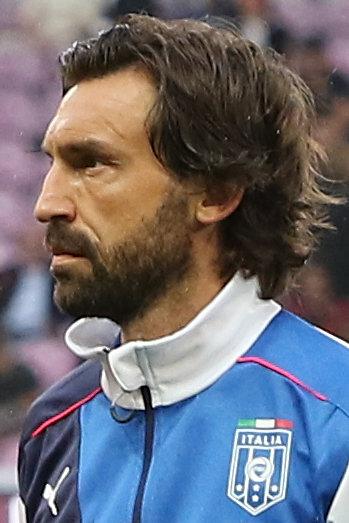
อันเดรอา ปีร์โล

| name = อันเดรอา ปีร์โล
| image = 20150616 - Portugal - Italie - Genève - Andrea Pirlo (cropped).jpg
| image_size = 200
| caption = ปีร์โลกับฟุตบอลทีมชาติอิตาลี|อิตาลีใน ค.ศ. 2015
| fullname = อันเดรอา ปีร์โล
| birth_place = Flero อิตาลี
| height = 1.77 m
| position = กองกลาง
| youthyears1 = 1992–1995 |youthclubs1 = เบรชชากัลโช|เบรชชา
| years1 = 1995–1998 |clubs1 = เบรชชากัลโช|เบรชชา |caps1 = 47 |goals1 = 6
| years2 = 1998–2001 |clubs2 = สโมสรฟุตบอลอินแตร์นาซีโอนาเลมีลาโน|อินเตอร์มิลาน |caps2 = 22 |goals2 = 0
| years3 = 1999–2000 |clubs3 = → Reggina Calcio|Reggina (ยืม) |caps3 = 28 |goals3 = 6
| years4 = 2001 |clubs4 = → เบรชชากัลโช|เบรชชา (ยืม) |caps4 = 10 |goals4 = 0
| years5 = 2001–2011 |clubs5 = เอซี มิลาน |caps5 = 284 |goals5 = 32
| years6 = 2011–2015 |clubs6 = สโมสรฟุตบอลยูเวนตุส|ยูเวนตุส |caps6 = 119 |goals6 = 16
| years7 = 2015–2017 |clubs7 = สโมสรฟุตบอลนิวยอร์กซิตี|นิวยอร์กซิตี |caps7 = 60 |goals7 = 1
| totalcaps = 570 |totalgoals = 61
| nationalyears1 = 1994 |nationalteam1 = อิตาลี อายุไม่เกิน 15 ปี |nationalcaps1 = 3 |nationalgoals1 = 0
| nationalyears2 = 1995 |nationalteam2 = อิตาลี อายุไม่เกิน 16 ปี |nationalcaps2 = 6 |nationalgoals2 = 2
| nationalyears3 = 1995 |nationalteam3 = อิตาลี อายุไม่เกิน 17 ปี |nationalcaps3 = 4 |nationalgoals3 = 0
| nationalyears4 = 1995–1997 |nationalteam4 =อิตาลี อายุไม่เกิน 18 ปี |nationalcaps4 = 18 |nationalgoals4 = 7
| nationalyears5 = 1998–2002 |nationalteam5 = ฟุตบอลทีมชาติอิตาลีรุ่นอายุไม่เกิน 21 ปี|อิตาลี อายุไม่เกิน 21 ปี |nationalcaps5 = 37 |nationalgoals5 = 15
| nationalyears6 = 2000–2004 |nationalteam6 = โอลิมปิกอิตาลี |nationalcaps6 = 9 |nationalgoals6 = 1
| nationalyears7 = 2002–2015 |nationalteam7 = ฟุตบอลทีมชาติอิตาลี|อิตาลี |nationalcaps7 = 116 |nationalgoals7 = 13
| manageryears1 = 2020
| managerclubs1 = สโมสรฟุตบอลยูเวนตุสรุ่นอายุไม่เกิน 23 ปี|ยูเวนตุส อายุไม่เกิน 23 ปี
| manageryears2 = 2020–2021
| managerclubs2 = สโมสรฟุตบอลยูเวนตุส|ยูเวนตุส
| manageryears3 = 2022–2023
| managerclubs3 = Fatih Karagümrük S.K.|Fatih Karagümrük
| manageryears4 = 2023–
| managerclubs4 = อูนีโอเนกัลโชซัมป์โดเรีย|ซัมป์โดเรีย
อันเดรอา ปีร์โล (; เกิด 19 พฤษภาคม ค.ศ. 1979) เป็นอดีตนักฟุตบอลชาวอิตาลี
ปีร์โลเล่นให้กับสโมสรฟุตบอลยูเวนตุส|ยูเวนตุสในเซเรียอา มาเป็นระยะเวลายาวนาน รวมถึงฟุตบอลทีมชาติอิตาลี มักเล่นตำแหน่งเพลย์เมกเกอร์ใหักับทั้งยูเวนตุสและทีมชาติอิตาลี และมักเป็นผู้เล่นสำคัญในตำแหน่งนี้ ได้รับคำชมว่าเป็นผู้เล่นสร้างสรรค์เกมและความสามารถในการส่งผ่านระยะยาว และยังมักได้เตะเซตพีชและลูกฟรีคิกที่แม่นยำอีกด้วย
ก่อนที่ในกลางปี ค.ศ. 2015 ด้วยอายุที่มากขึ้น ปีร์โลจึงได้ย้ายไปเล่นให้กับนิวยอร์กซิตี ในสหรัฐอเมริกา อันเป็นสโมสรที่มีนักฟุตบอลที่มีชื่อเสียงในลีกยุโรปหลายคนเข้าร่วม เช่น แฟรงก์ แลมพาร์ด, ดาบิด บียา ด้วยสัญญา 18 เดือน
==อ้างอิง==
==แหล่งข้อมูลอื่น==
หมวดหมู่:นักฟุตบอลชาวอิตาลี
หมวดหมู่:นักฟุตบอลทีมชาติอิตาลี
หมวดหมู่:ผู้เล่นสโมสรฟุตบอลอินแตร์นาซีโอนาเลมีลาโน
หมวดหมู่:ผู้เล่นสโมสรฟุตบอลยูเวนตุส
หมวดหมู่:ผู้เล่นในฟุตบอลชิงแชมป์แห่งชาติยุโรป 2004
หมวดหมู่:ผู้เล่นในฟุตบอลโลก 2006
หมวดหมู่:ผู้เล่นในฟุตบอลชิงแชมป์แห่งชาติยุโรป 2008
หมวดหมู่:ผู้เล่นในชุดชนะเลิศฟุตบอลโลก
หมวดหมู่:ผู้เล่นในฟุตบอลโลก 2010
หมวดหมู่:ผู้เล่นเอซี มิลาน
หมวดหมู่:ผู้เล่นสโมสรฟุตบอลนิวยอร์กซิตี
หมวดหมู่:บุคคลจากแคว้นลอมบาร์เดีย
หมวดหมู่:ผู้เล่นในฟุตบอลชิงแชมป์แห่งชาติยุโรป 2012
หมวดหมู่:นักฟุตบอลในโอลิมปิกฤดูร้อน 2000
หมวดหมู่:นักฟุตบอลในโอลิมปิกฤดูร้อน 2004
หมวดหมู่:กองกลางฟุตบอล
หมวดหมู่:ผู้เล่นในฟุตบอลโลก 2014
หมวดหมู่:ผู้จัดการทีมสโมสรฟุตบอลยูเวนตุส
หมวดหมู่:ผู้จัดการทีมฟุตบอลชาวอิตาลี